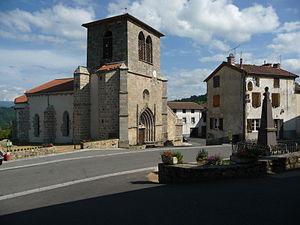
Église de La Chapelle-Agnon.
La Chapelle-Agnon est une commune française, située dans le département du Puy-de-Dôme en région Auvergne-Rhône-Alpes. Les habitants sont les Chapeloux et les Chapelouses.